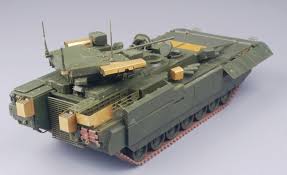
Label: BMP